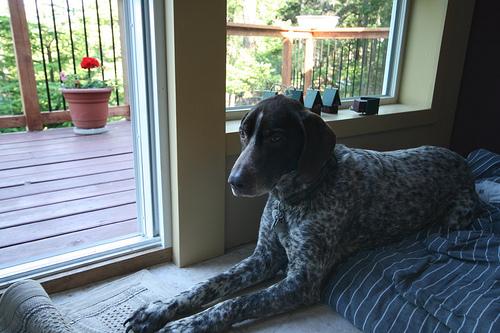
Breed: german shorthaired